Alexandre Fadeev

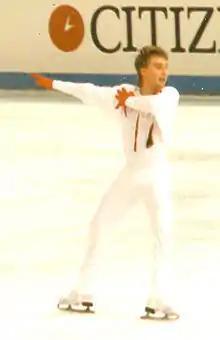
Fadeev at the 1989 World Championships.

Alexandre Vladimirovich "Sasha" Fadeev (born 4 January 1964) is a Russian former competitive figure skater who represented the Soviet Union. Fadeyev is the 1985 World champion and a four-time European champion.